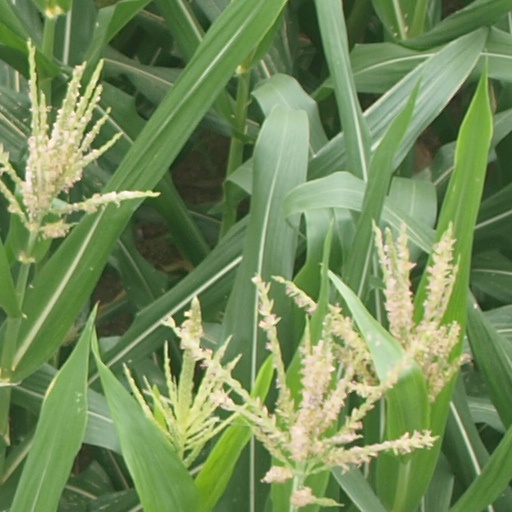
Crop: maize; corn